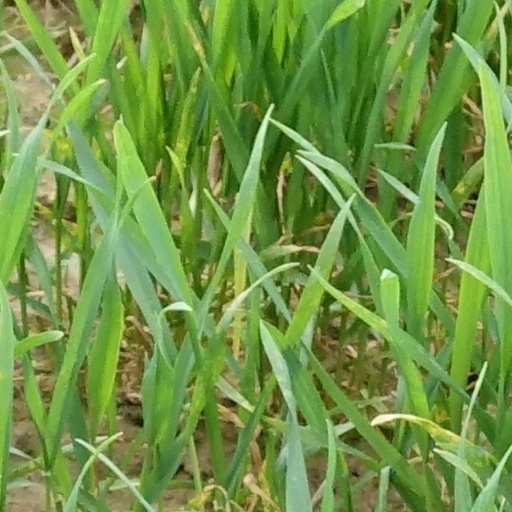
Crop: wheat